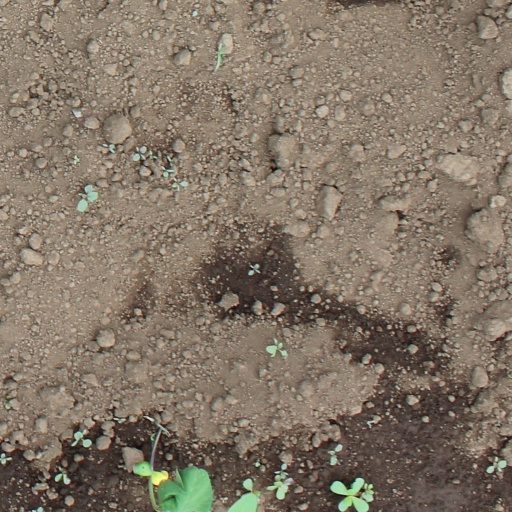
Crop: soybean